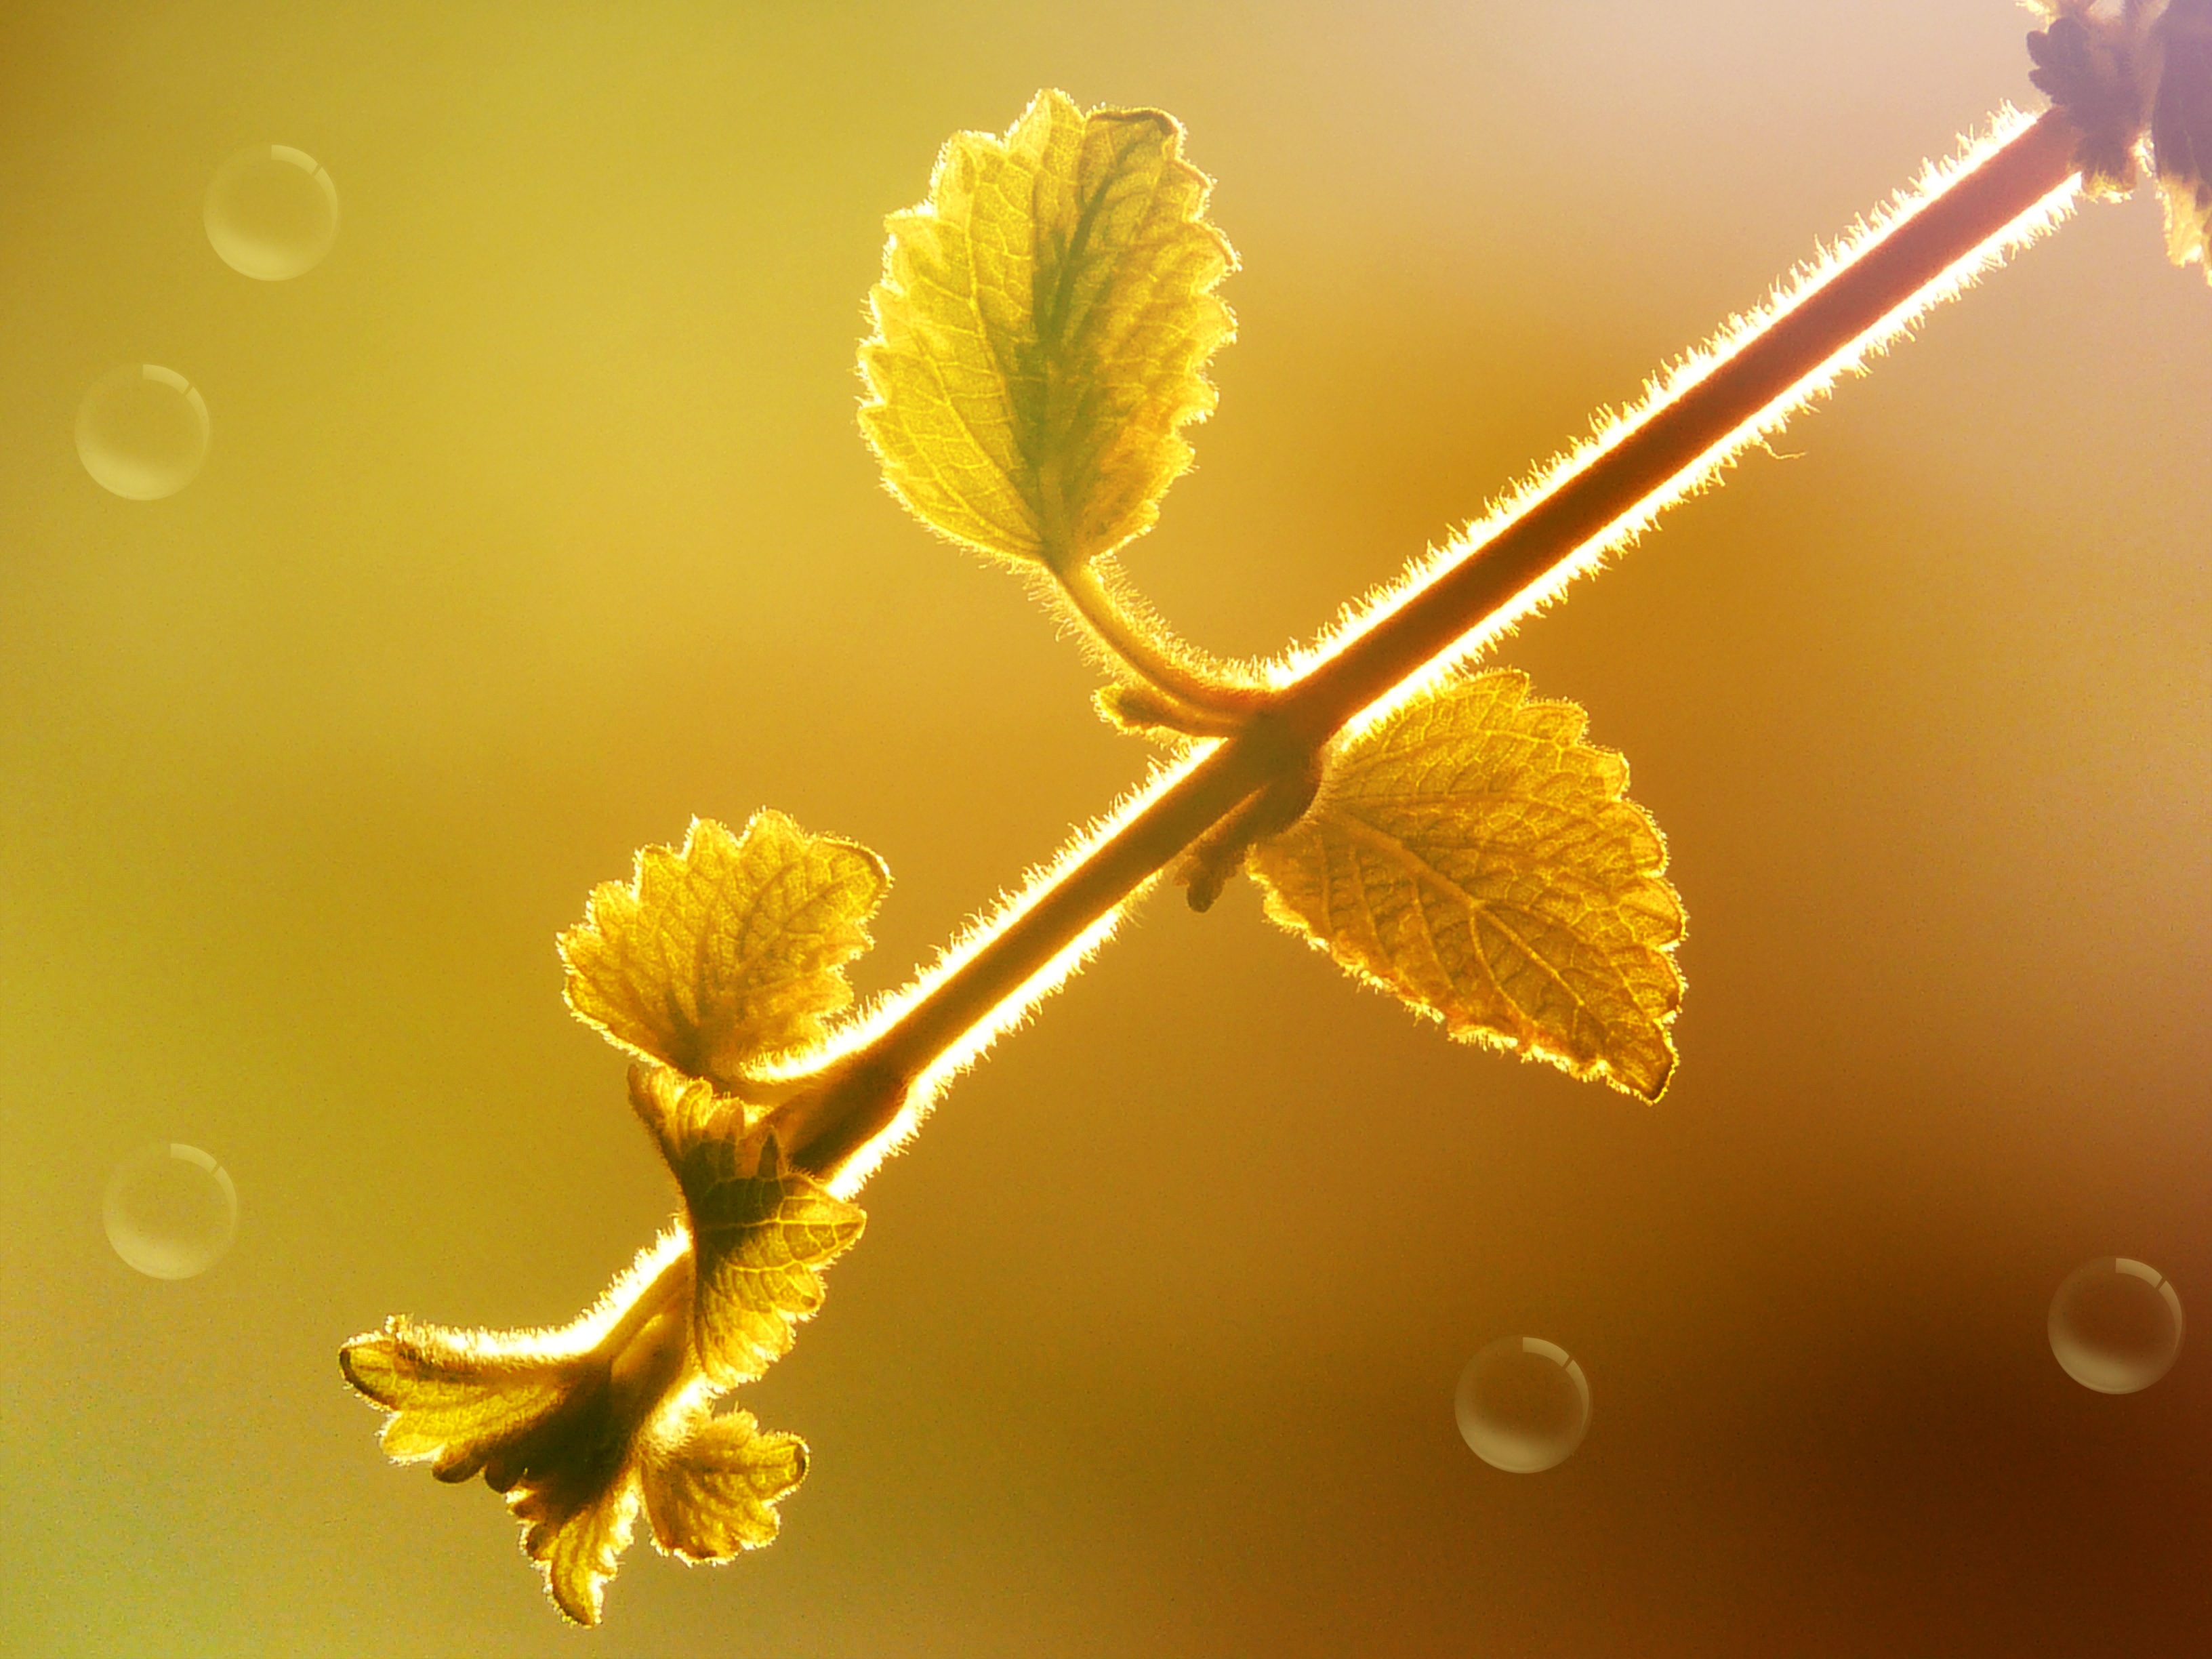
tree, branch, blossom, plant, photography, sunlight, leaf, flower, petal, frost, pollen, produce, autumn, yellow, lighting, flora, blackberry, close up, leaves, macro photography, maidenhair tree, young drove, plant stem, computer wallpaper